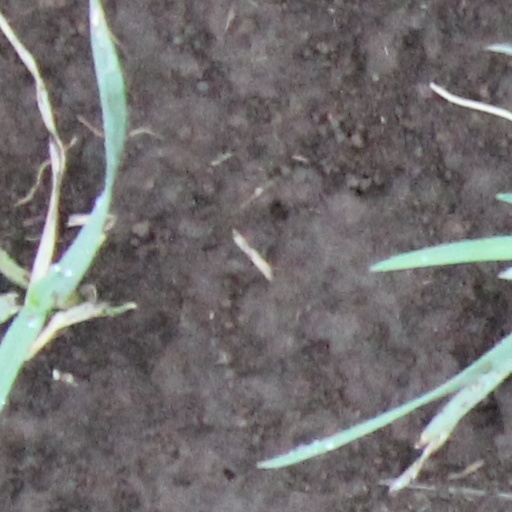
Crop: wheat